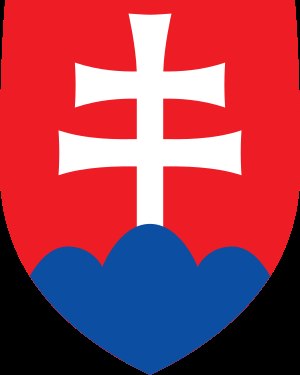
Slovakiets nationalvåben
Slovakiets våben
Slovakiets nationalvåben består af et rødt skjold med et hvidt dobbelkors som står på en blå stilisert fremstilling af fjeldene Tatra, Fatra og Matra, de højeste topper i fjeldkæden Karpaterne. Våbenet er også at finde på Slovakiets flag.